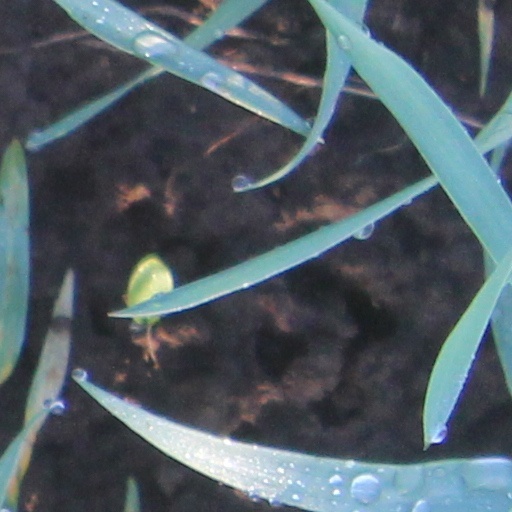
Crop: wheat